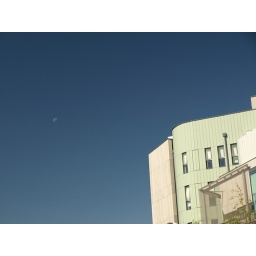
Moon out in a bright blue sky